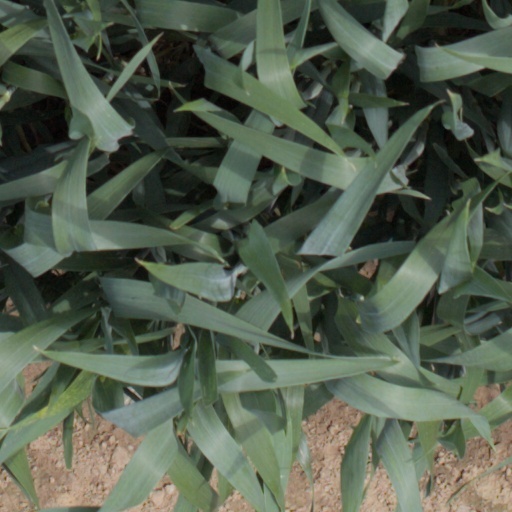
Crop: wheat